Long-Term Agroecosystem Research Network

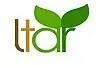
LTAR Network logo

The Long-Term Agroecosystem Research (LTAR) Network is a project to understand and enhance the sustainability of agriculture through coordinated research and long-term study. The network contains 18 sites located throughout the continental United States. Each site was selected based on research productivity, capacity for infrastructure, potential data richness and availability, geographic coverage at various scales, agency partnerships, and long-term institutional commitment.